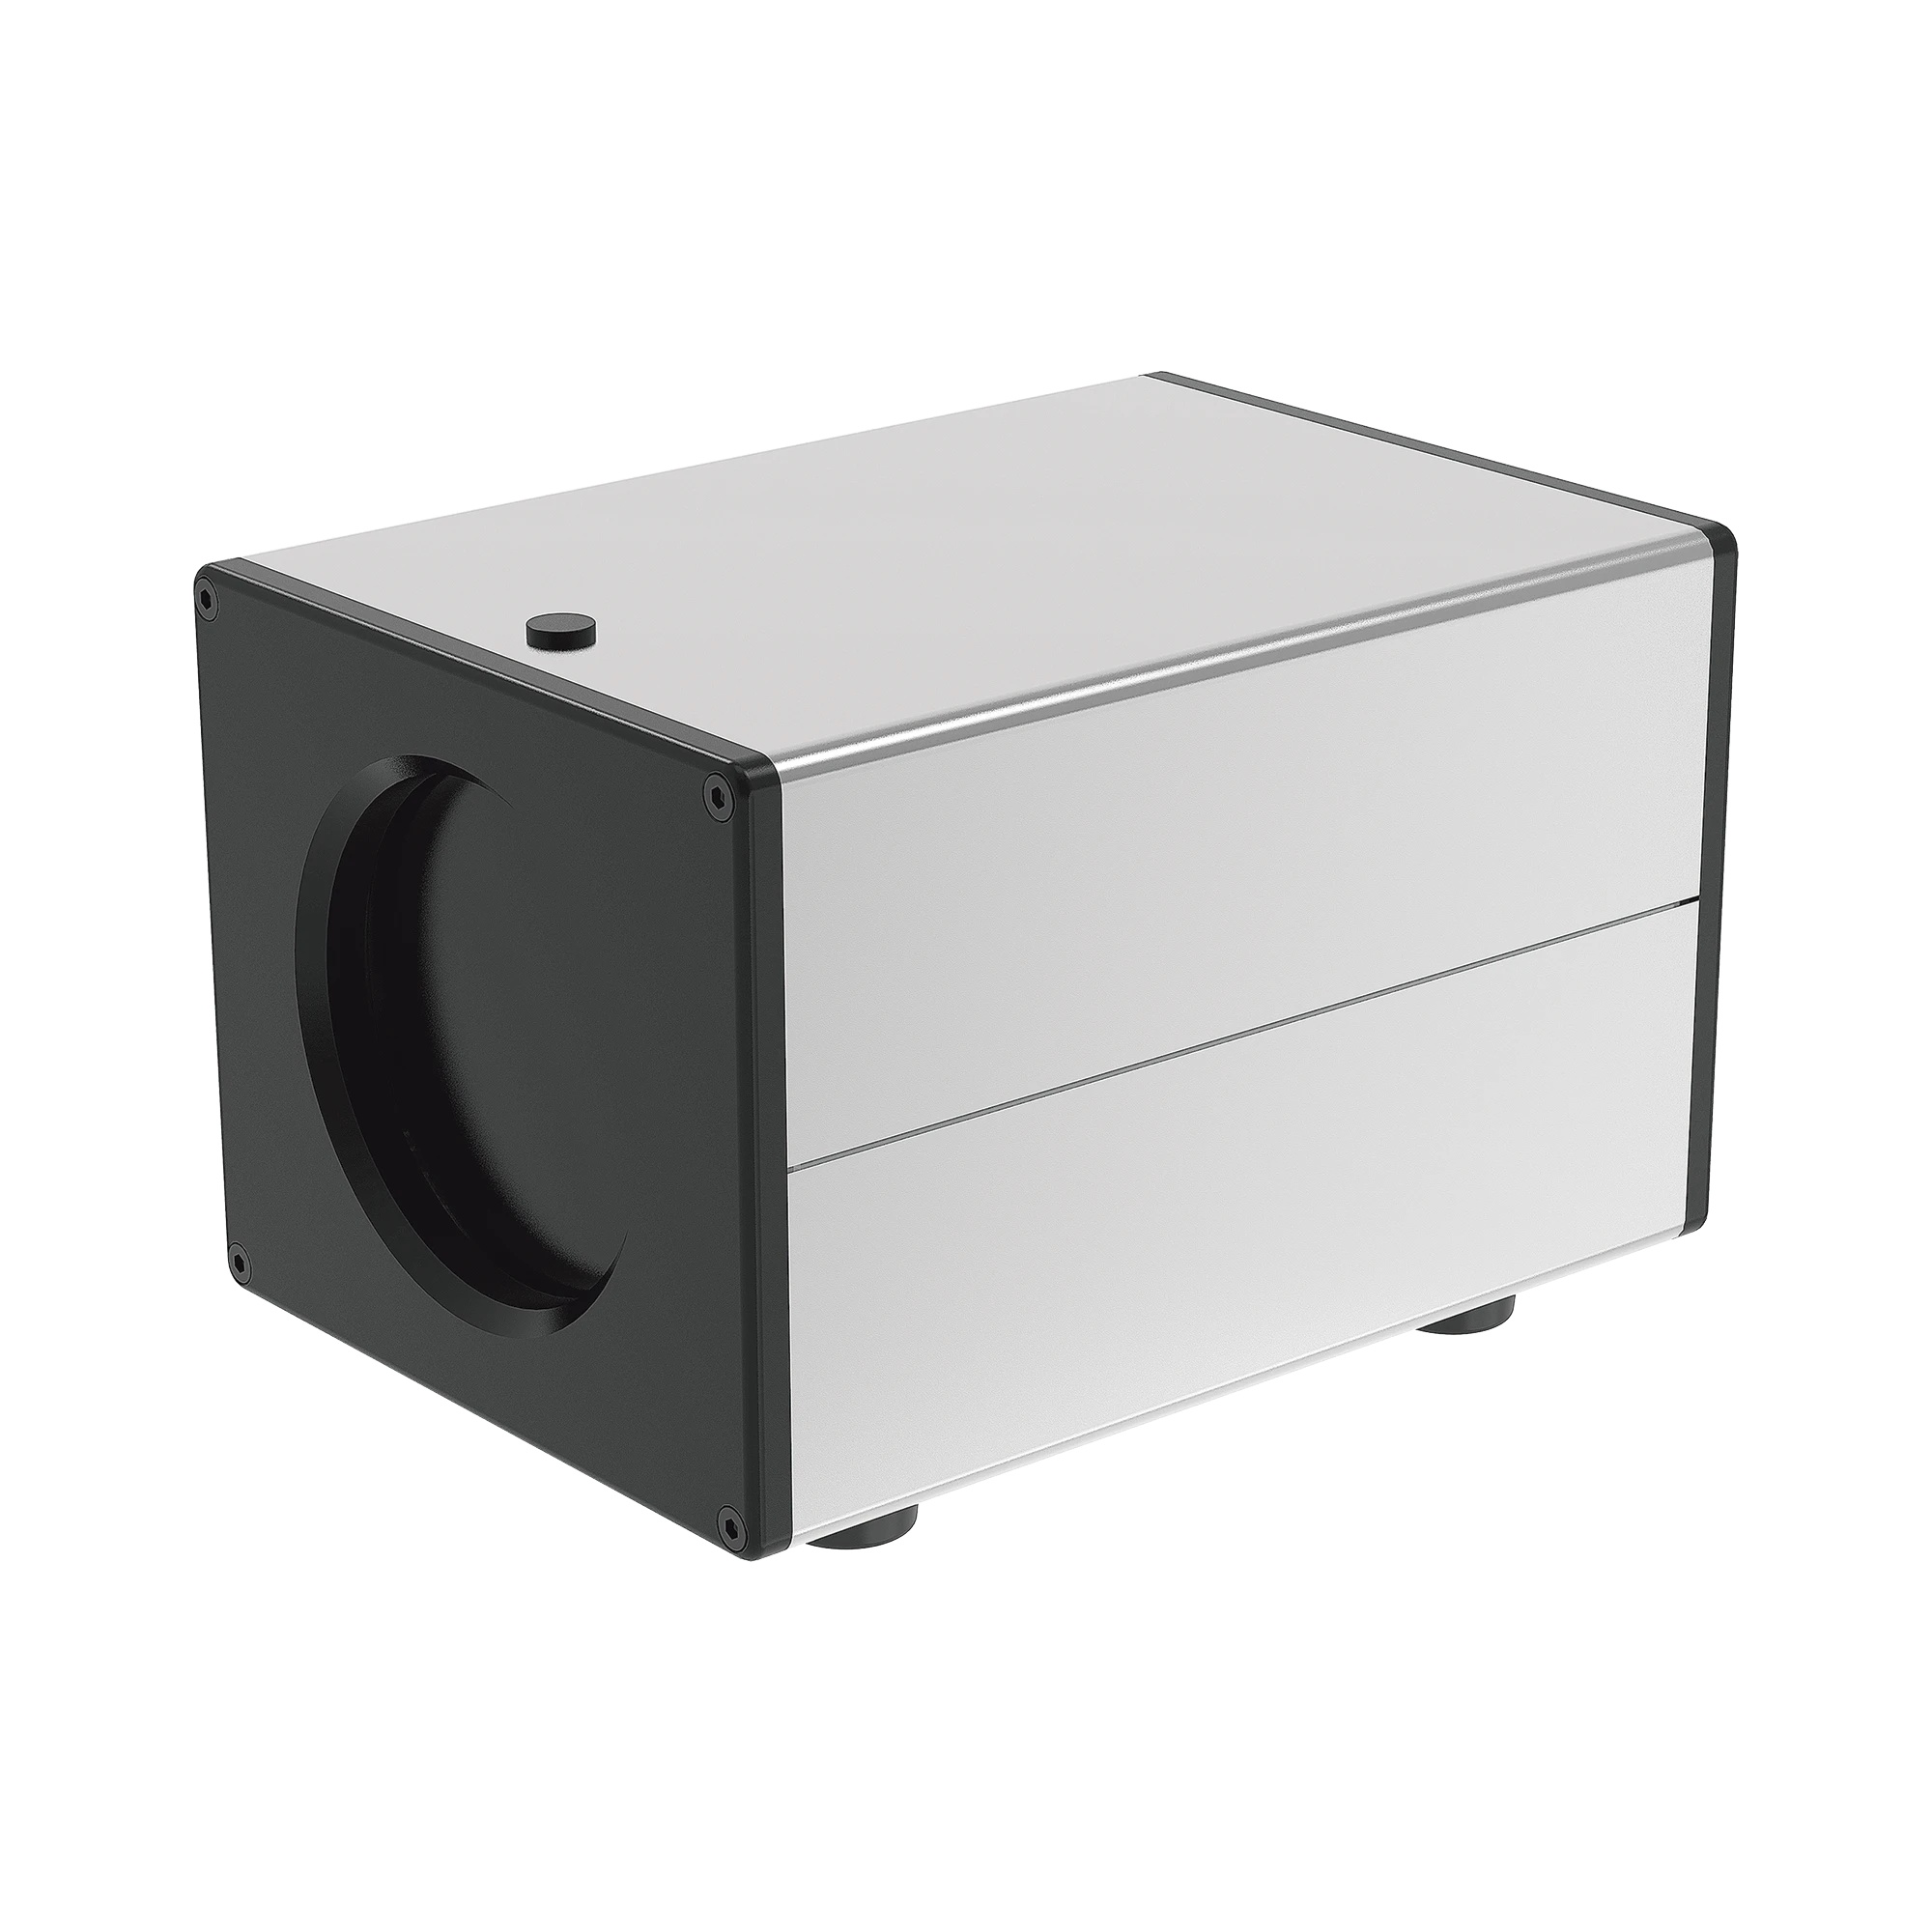
BLACK BODY / CALIBRADOR PARA PRECISAR LA TEMPERATURA / COMPATIBLE CON CÁMARAS TÉRMICAS HIKVISION
Características Principales: Aumenta el rango de precisión de las cámaras térmicas para la detección de temperatura Rango de eficacia: 0.1°C Características Físicas y Eléctricas: Alimentación: 100 a 240 VCA / 20W (no incluye cable, se recomienda AC-CORD-1.8M). Temperatura de operación: 0°C a 40°C. Dimensiones: 120 x 103 x 170 mm. Peso: 1.85 kg. Garantía: 3 años.
Brand: HIKVISION
Category: Home & Garden > Business & Home Security > Security Monitors & Recorders > CCTV Test Monitors